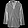
Label: Coat